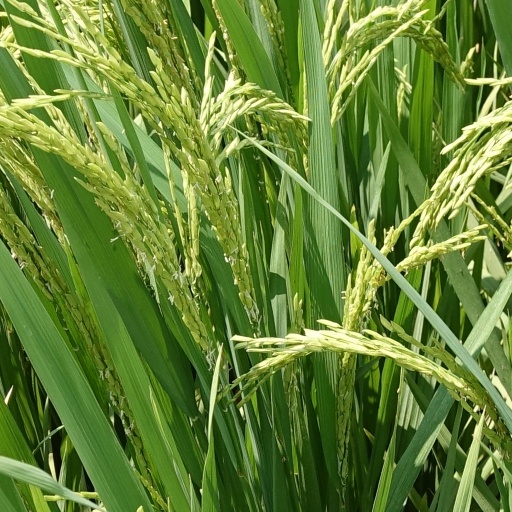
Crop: rice